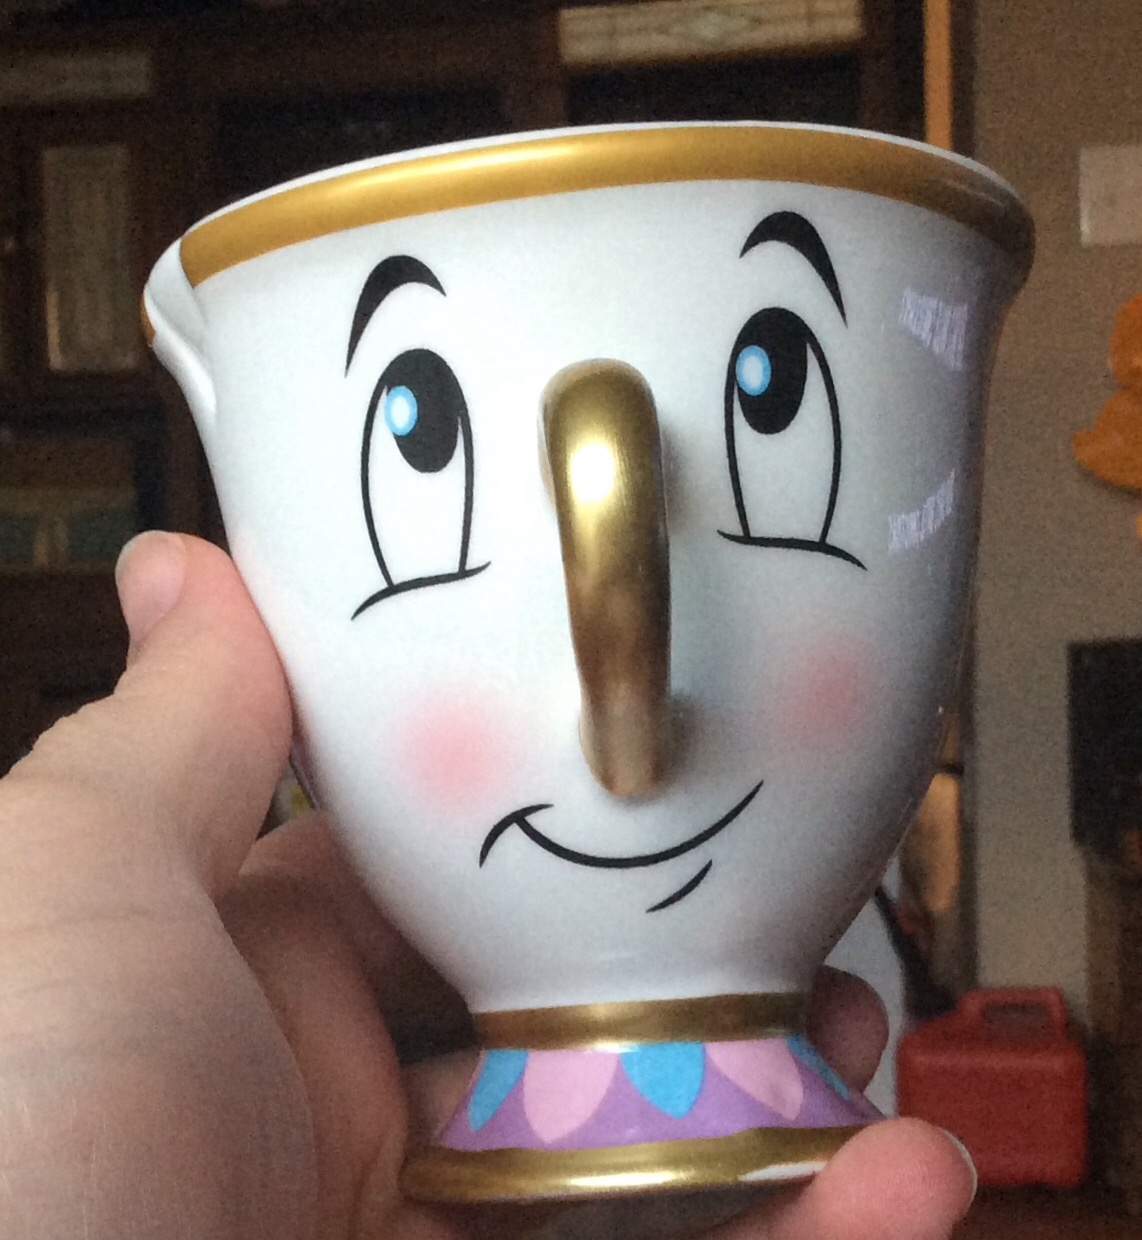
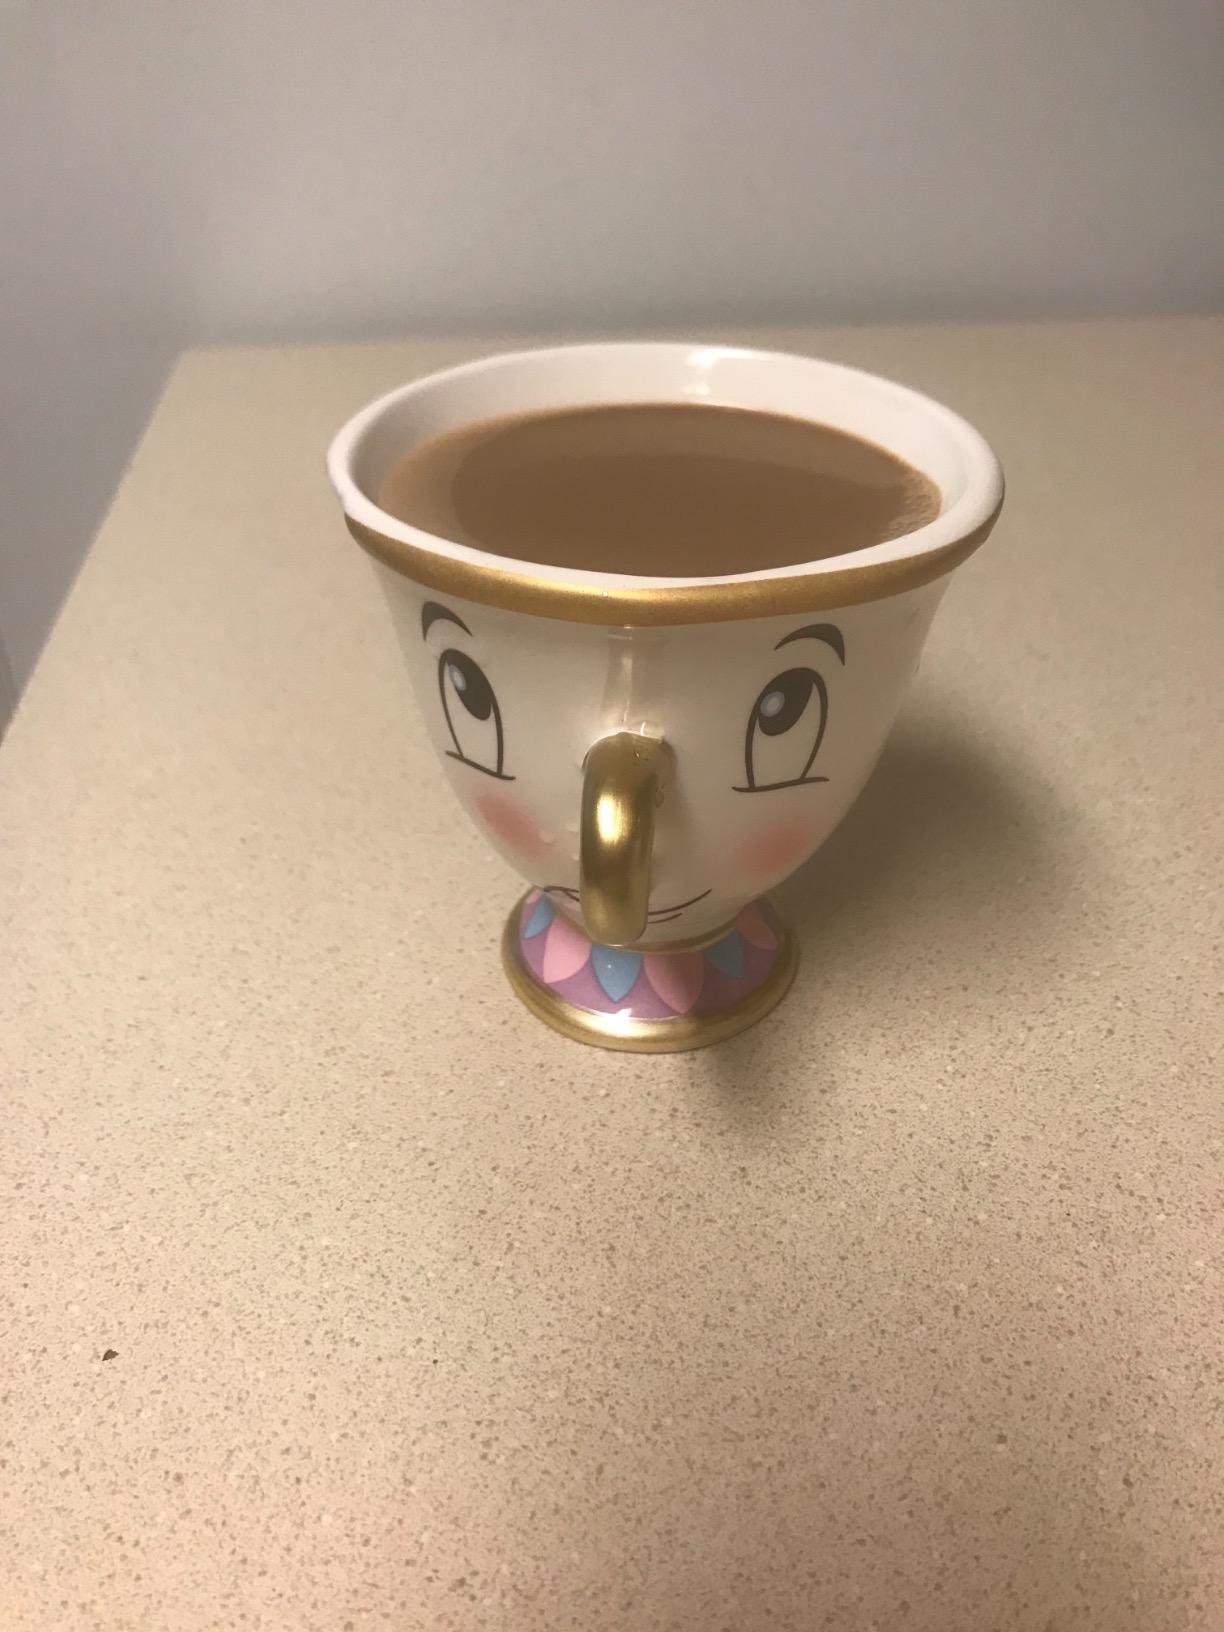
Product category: items_mug
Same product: yes